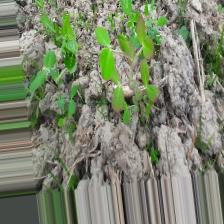
Label: Lentil Rust